OMF International

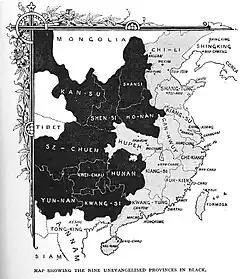
A map showing the nine Chinese provinces in black that were considered unreached by the Gospel message in 1865

In 1900, attacks took place across China in connection with the Boxer Rebellion which targeted Christians and foreigners. The China Inland Mission lost more members than any other agency: 58 adults and 21 children were killed. However, in 1901, when the allied nations were demanding compensation from the Chinese government, Hudson Taylor refused to accept payment for loss of property or life in order to demonstrate the meekness of Christ to the Chinese. In the same year, Dixon Edward Hoste was appointed to the directorship of the mission.